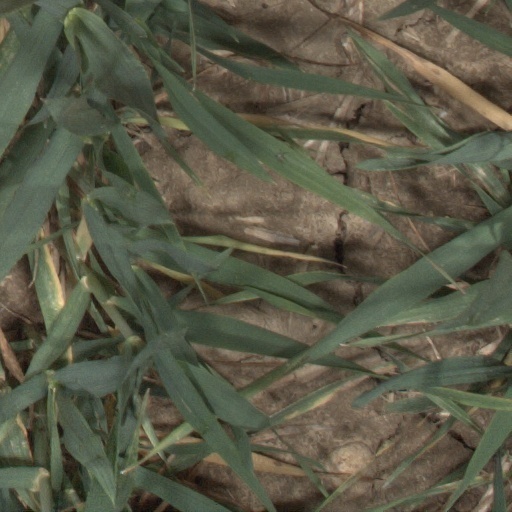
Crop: wheat